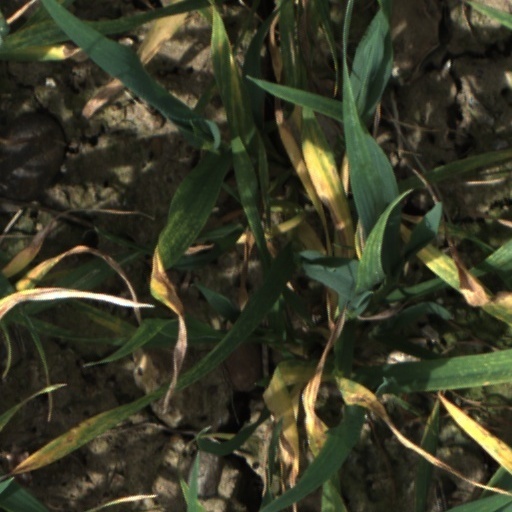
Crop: wheat